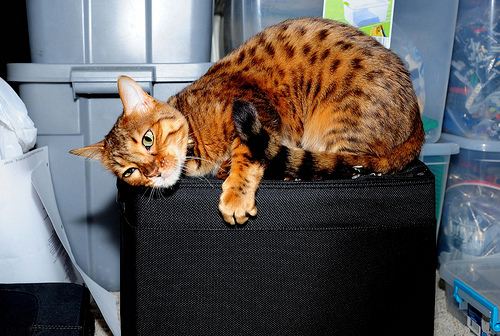
Animal: cat
Breed: bengal